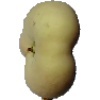
Label: peach_flat